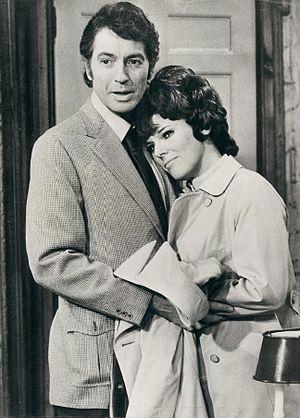
Jacqueline Scott est une actrice américaine, née le 25 juin 1931 à Sikeston et morte le 23 juillet 2020 à Los Angeles.